Canon Alexander Galloway

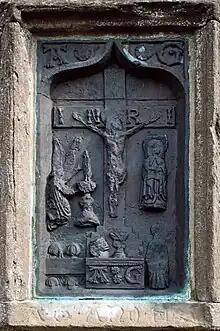
Kinkell Crucifixion Plaque (replacement)

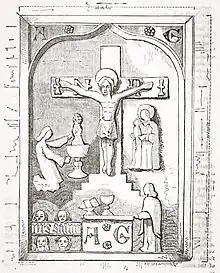
Kinkell Plaque Drawing 1832

Second, a unique crucifixion plaque (1525). The crucifix scene was designed to show the mass as a re-presentation of the passion. Holmes claims: